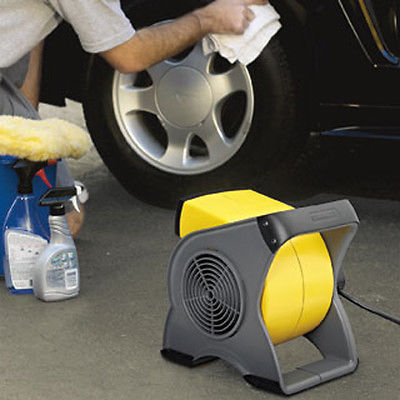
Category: fan